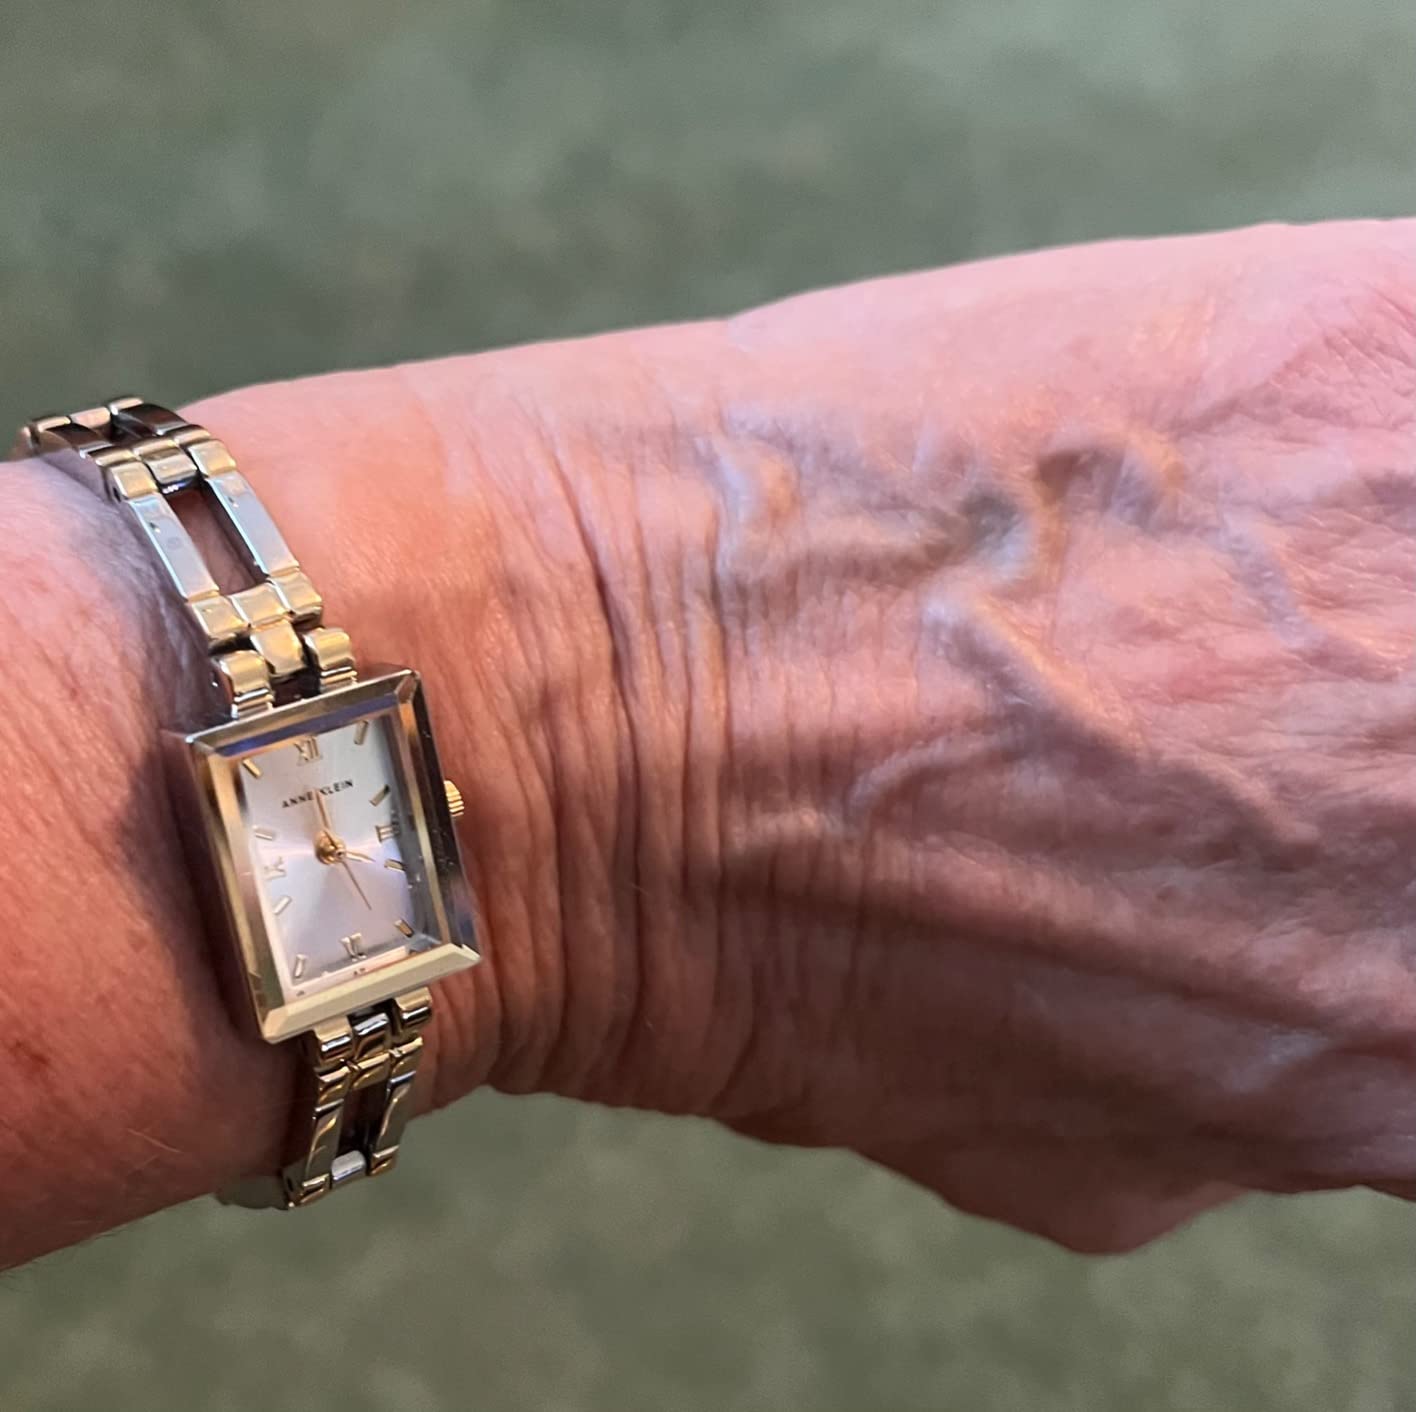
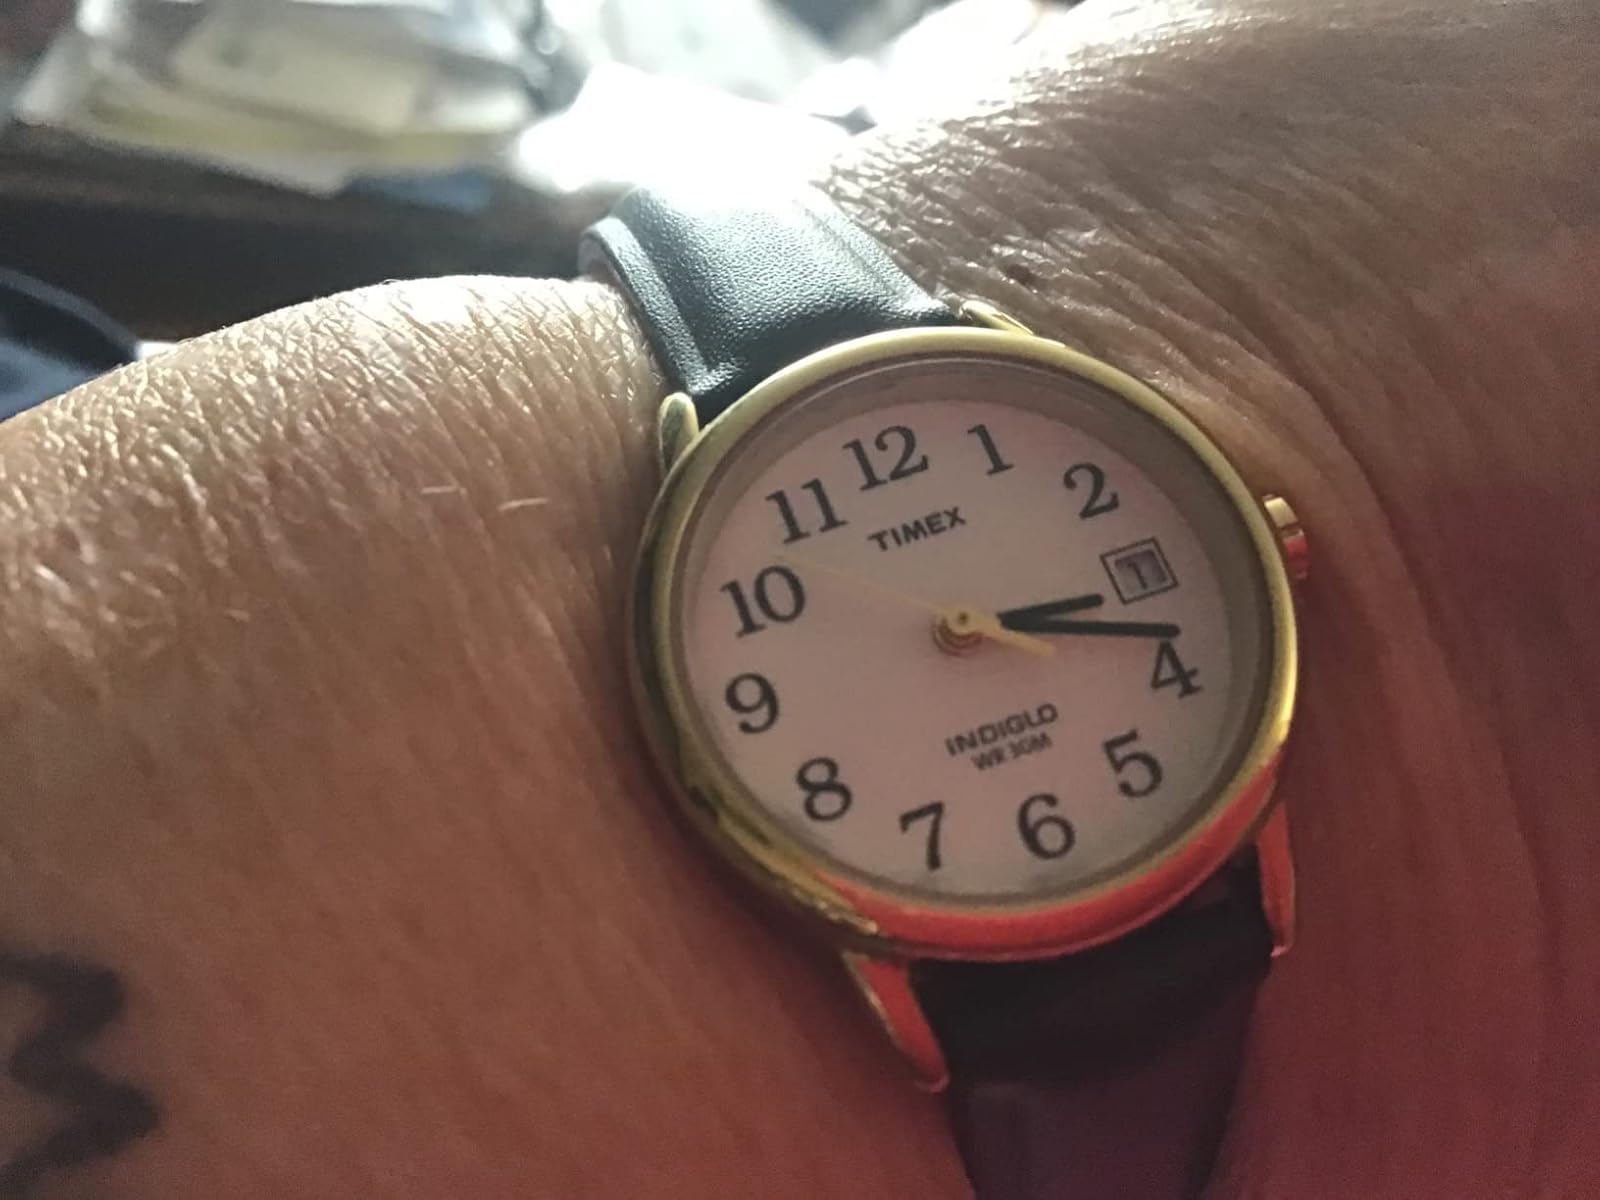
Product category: accessories_watch
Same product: no